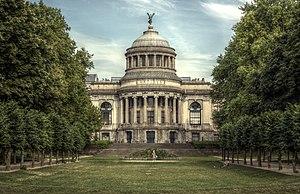
Museum royal d'Art et d'Histoire situé dans le parc du Cinquantenaire. Rendu HDR à l'aide du logiciel Qtpfsgui. This is a photo of a monument in Brussels, number: 2043-0089/01